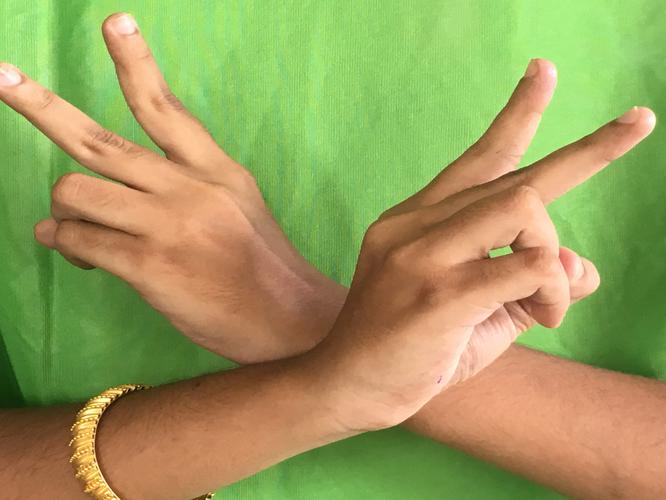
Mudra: Kartariswastika
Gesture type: double_hand